Mouphtaou Yarou

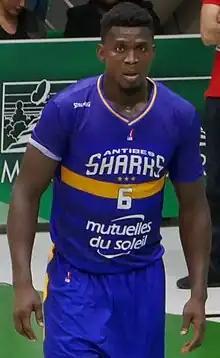
Yarou with Antibes Sharks in 2017.

Mouphtaou Monra Yarou (born 26 June 1990) is a Beninese professional basketball player who last played for ESSM Le Portel of the LNB Pro A. He played at the collegiate level for the Villanova University Wildcats.